Pranas Skardžius

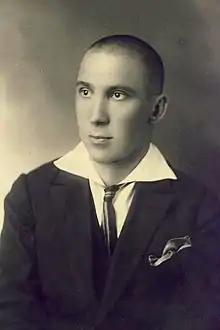
Skardžius in 1925

In fall 1923, Skardžius enrolled into the University of Lithuania to study the Lithuanian language. His professors included Kazimieras Būga, Jonas Jablonskis, Mykolas Biržiška, Eduards Volters, Juozas Tumas. He became close with Jablonskis and worked as his assistant and secretary. After the death of Būga in December 1924, the university was left without a strong linguistics professor. Therefore, it was decided to send two students, Skardžius and , to study with the Lithuanian linguist who lectured at Leipzig University. His other teachers included Reinhold Trautmann, , and Hans Driesch. He studied Baltistics with minors in Slavistics and philosophy. In 1929, Skardius defended his PhD thesis on Slavic loanwords in ancient Lithuanian.